Pehr Gyllenhammar

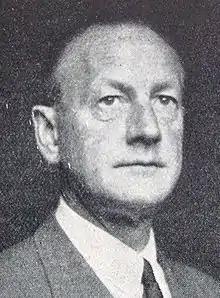
Gyllenhammar in 1957

Pehr Gustaf Viktor Gyllenhammar (23 April 1901 – 22 November 1988) was a Swedish insurance company executive. He completed a law degree from Stockholm University in 1925, and became CEO of the insurance company Svenska Skeppshypotekskassan (the Swedish Ships' Mortgage Bank) in 1938. He was later CEO of the Swedish insurance company Skandia until 1970, when he was succeeded by his son, Pehr G. Gyllenhammar.